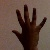
The image shows a hand gesture representing the number 5 in Indian Sign Language.